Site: brandenburg
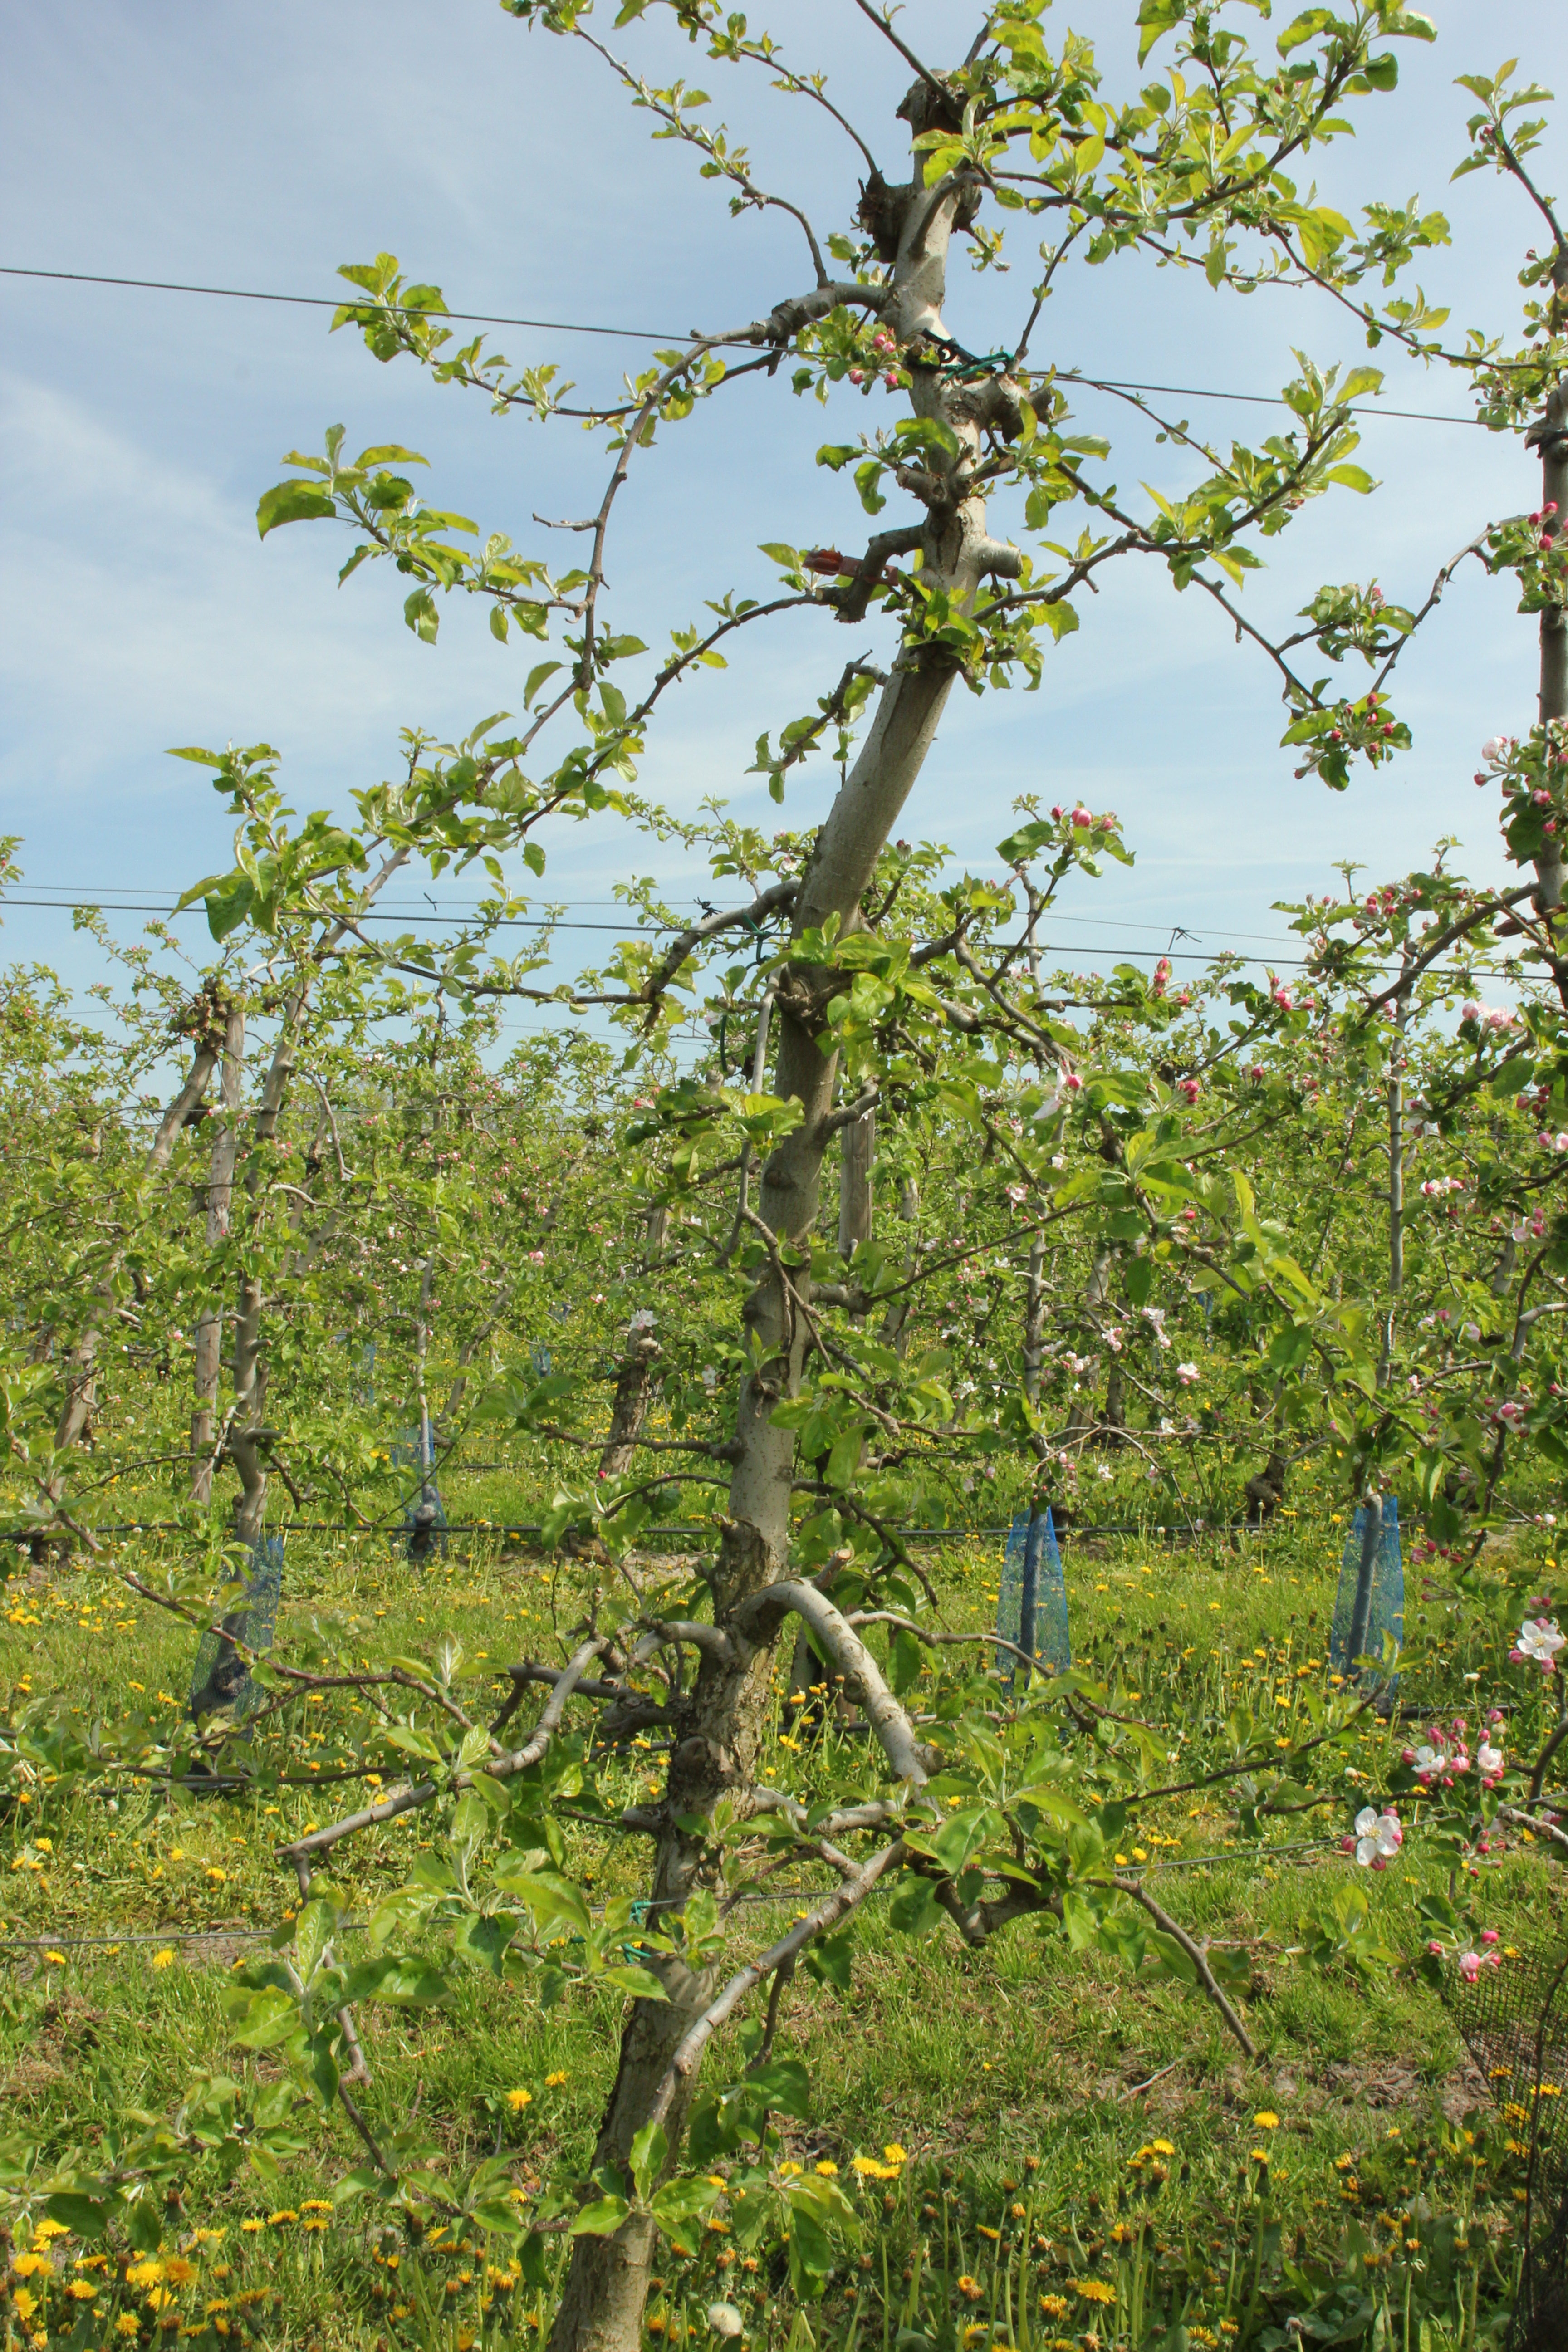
Growth stage (BBCH 60): Flowering